Lekkerkerk

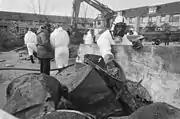
Crews at work

In 1980 and 1981 Lekkerkerk gained national notoriety when it was found that the soil underneath the new neighbourhood west of the Kerkweg (Church Road) was very polluted. The cost for removal and clean-up was 188 million Dutch guilders (85 million euros).